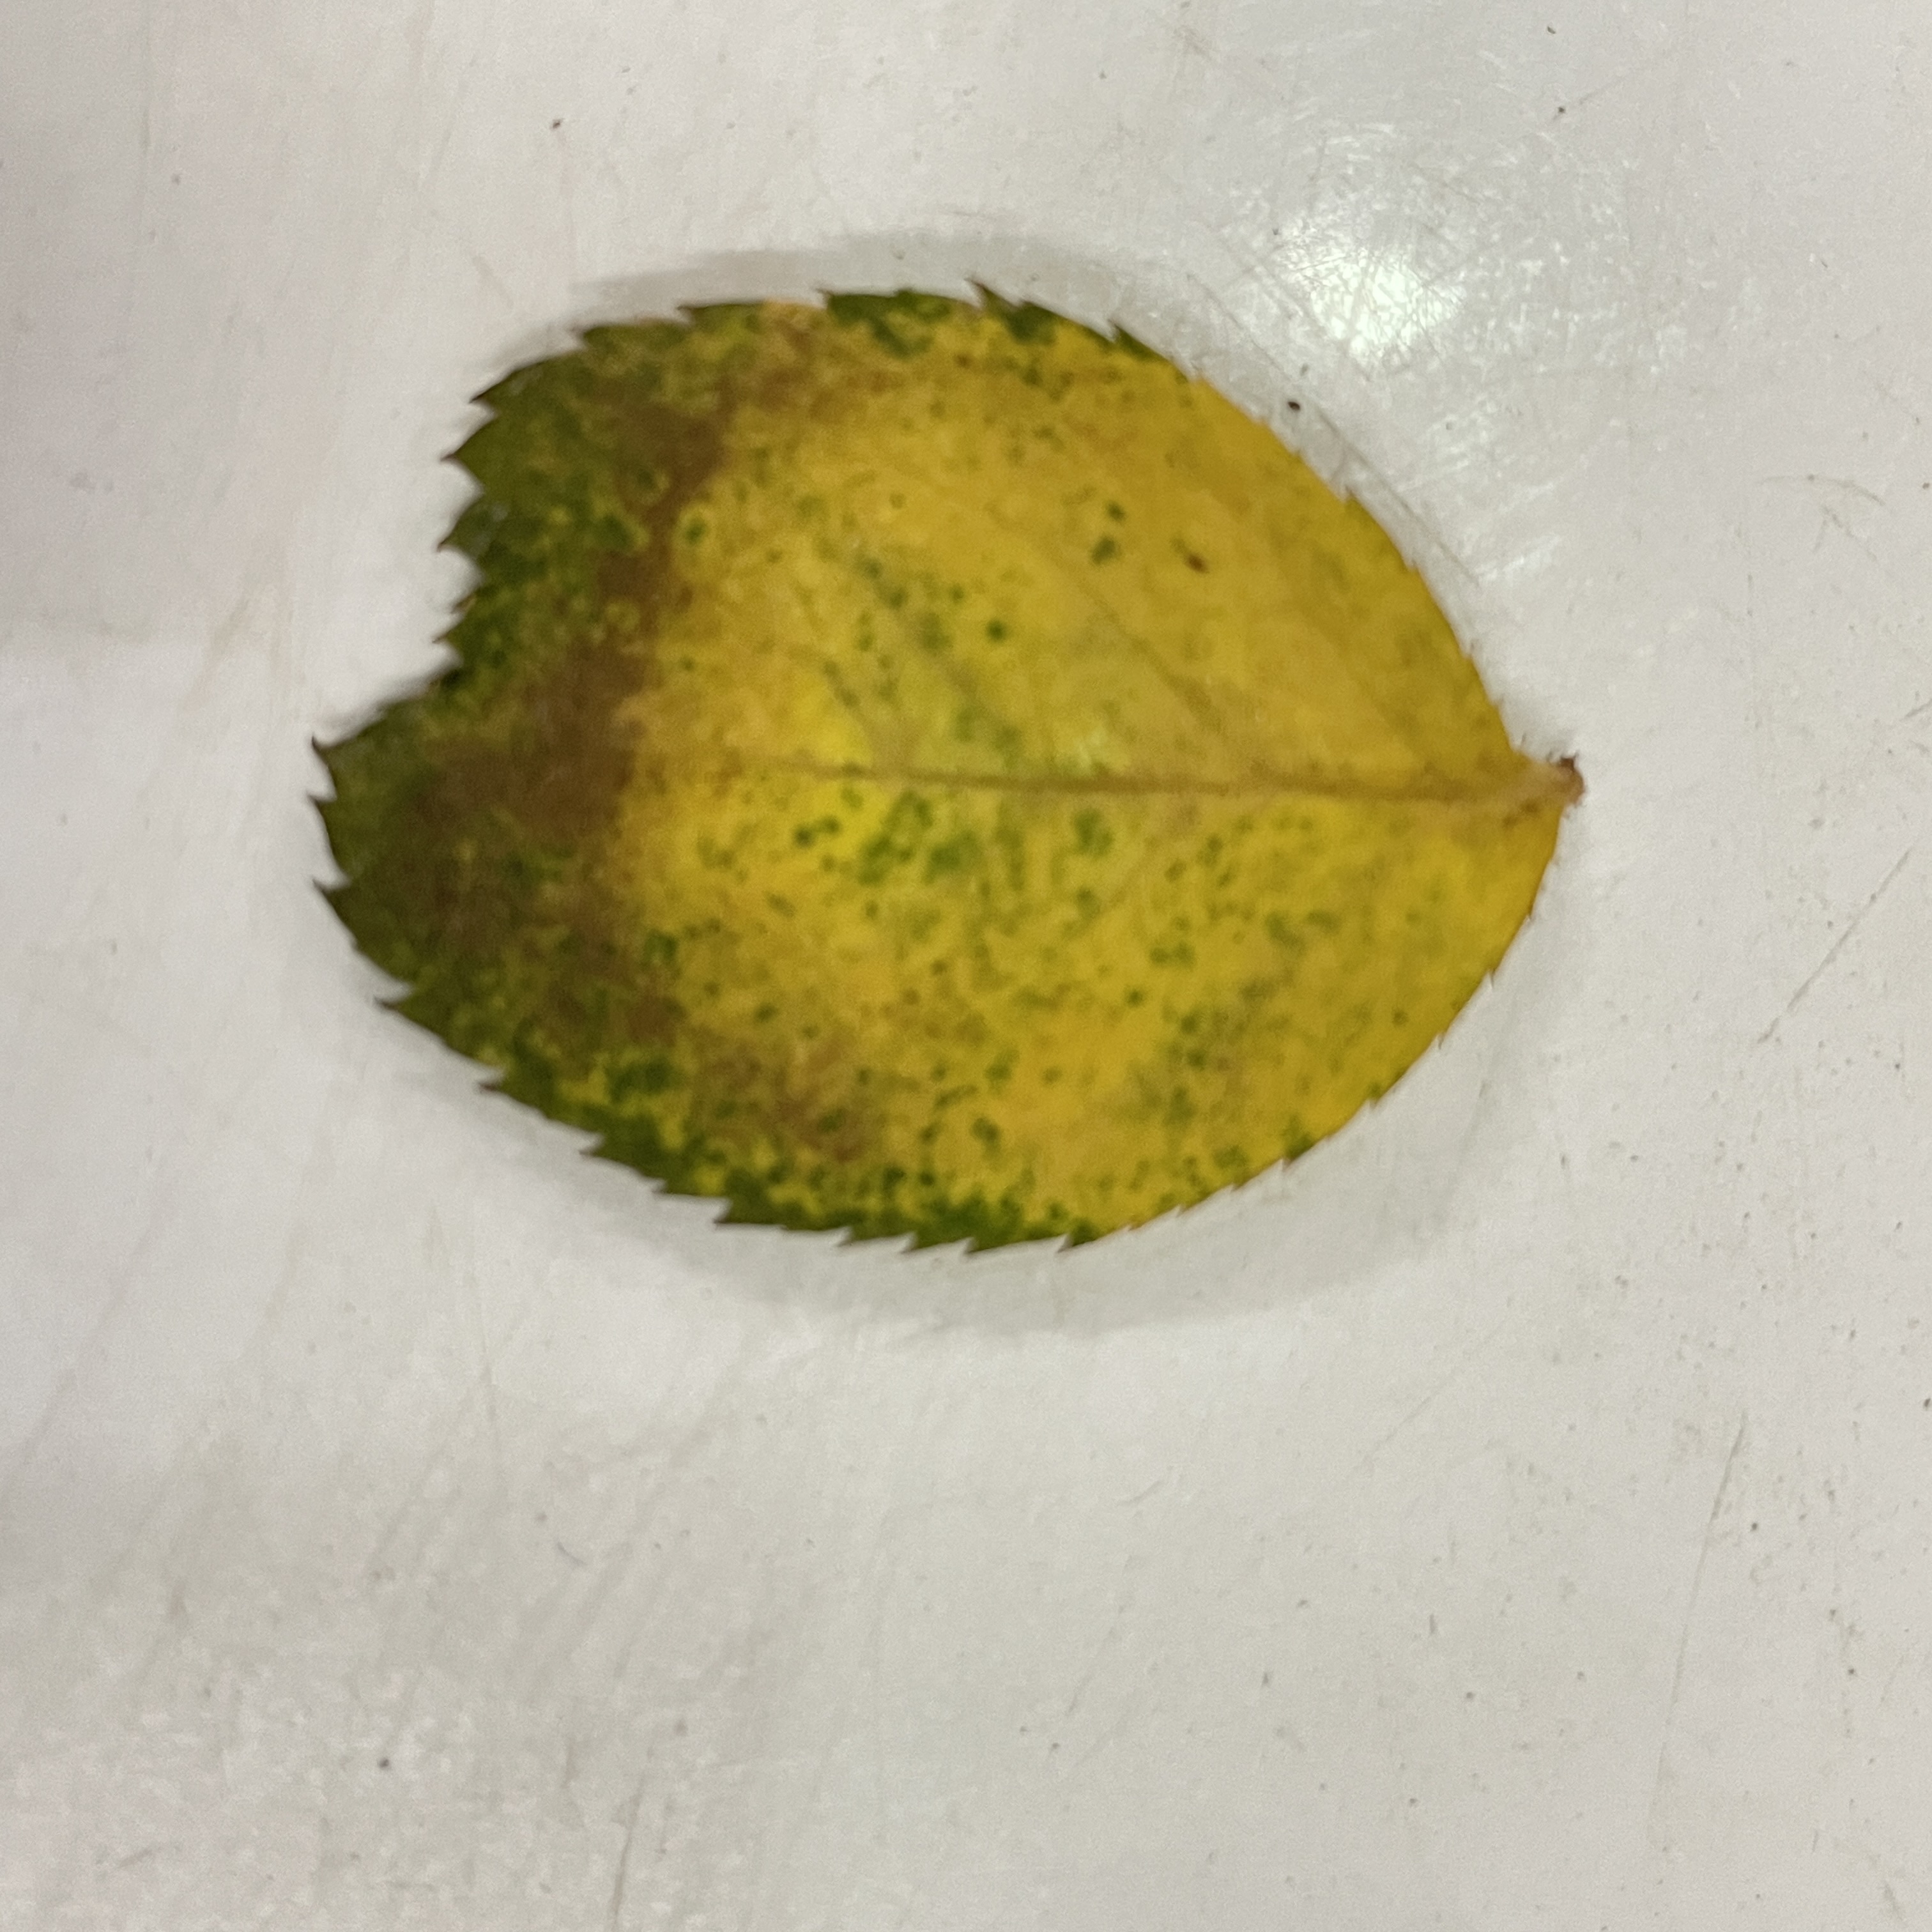
Label: Black Spot